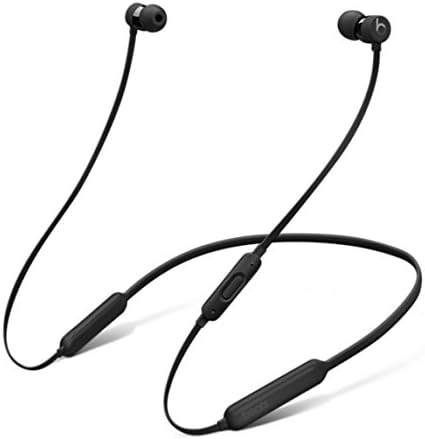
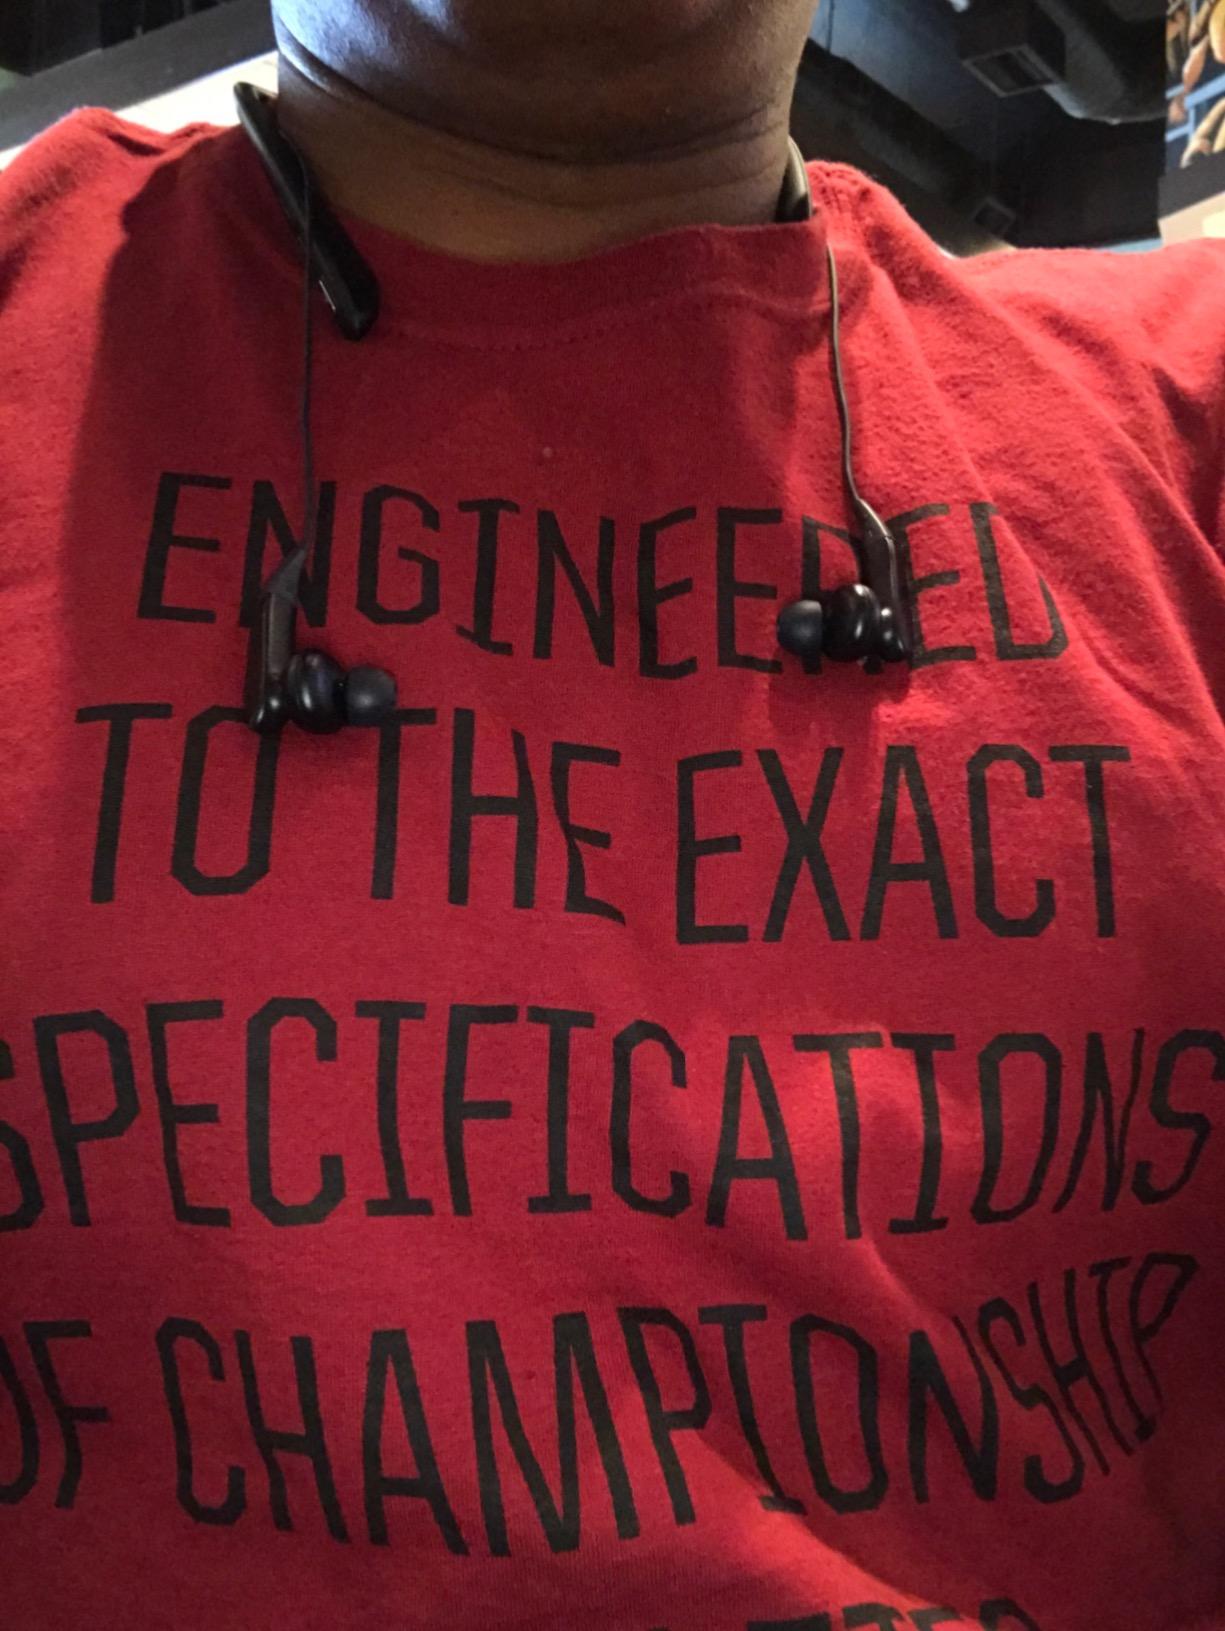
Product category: headphones
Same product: no